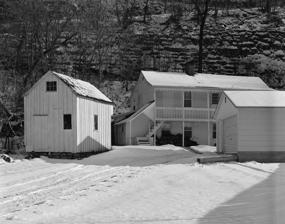
Building: Kelley House (Dubuque, Iowa)
Country: United States of America
Year built: 1855
Historic house in Iowa, United States United States historic place Kelley House U.S. National Register of Historic Places Show map of Iowa Show map of the United States Location 274 Southern Ave. Dubuque, Iowa Coordinates 42°28′59.5″N 90°40′00″W / 42.483194°N 90.66667°W / 42.483194; -90.66667 Area less than one acre Built c. 1855 Built by John Kelley NRHP reference No. 78001217 Added to NRHP January 30, 1978 The Kelley House is a historic building located in Dubuque, Iowa , United States.  John and Mary Kelley bought this property from James Fanning in 1855.  Kelley built this two-story structure, which is a rare example of Mississippi Valley French Colonial architecture in Iowa . While Kelley was not of French ancestry, the Dubuque area was initially settled by French Canadians .  However, this house, completed by 1858, was completed well after the French influence in the area.  It is also an example of the French style from the Southern United States and the Caribbean . Typical of this style is the full-length galerie , or porch, with an exterior staircase, and the main living quarters located above a full-height ground floor level. Both of these elements are found in the Kelley house.  It was listed on the National Register of Historic Places in 1978. It was demolished sometime prior to 2001. References